Royal Mill

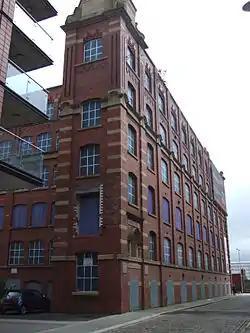
Royal Mill

Royal Mill, which is located on the corner of Redhill Street and Henry Street, Ancoats, in Manchester, England, is an early-20th-century cotton mill, one of the last of "an internationally important group of cotton-spinning mills" sited in East Manchester. Royal Mill was constructed in 1912 on part of the site of the earlier McConnel & Kennedy mills, established in 1798. It was originally called New Old Mill and was renamed following a royal visit by King George VI and Queen Elizabeth in 1942. A plaque commemorates the occasion. The Ancoats mills collectively comprise "the best and most-complete surviving examples of early large-scale factories concentrated in one area".